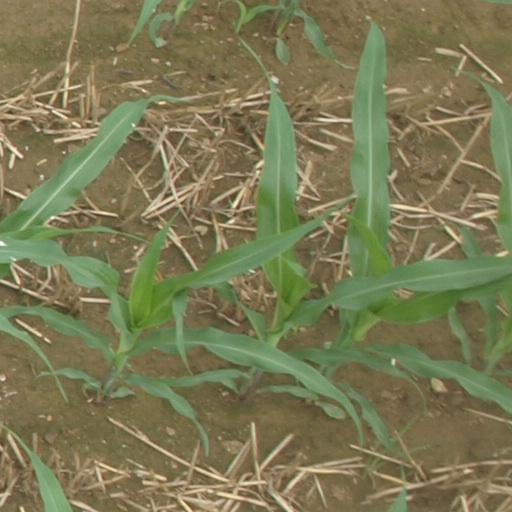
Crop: maize; corn